Boa blanchardensis

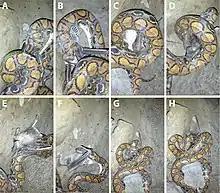
A rainbow boa ("Epicrates cenchria") feeding on a common vampire bat ("Desmodus rotundus")

While the majority of reptile fossils found in the cave deposits of Maria-Galante are thought to have been transported there as prey items of raptorial birds, there is no evidence to suggest that the same was the case for the remains of "Boa blancharensis". Since they lack any obvious signs of digestion or breakage, it is instead hypothesized that the snakes entered the caves not as prey but as predators, potentially feeding on roosting bats. Predation on bats is known from both the mainland "Boa constrictor", as well as the two species currently inhabiting the Lesser Antilles and even other boids. This hunting method is not restricted to smaller "Boa" specimens, which means that the nature of the locality is unlikely to account for the small size of the fossils. Instead, it is considered much more likely that the Maria-Galante boa was a true island dwarf whose size was restricted by the lack of large terrestrial prey items. According to Boback (2006), dwarf boas commonly adopt a more arboreal lifestyle than their larger relatives. During the Pleistocene, the island of Maria-Galante was notably larger than it is today and drier in its climate, hosting a much greater diversity of bats. In addition to bats, "Boa blancharensis" may have also fed on various native birds; however, the avian fossil record of the island is mostly unknown.